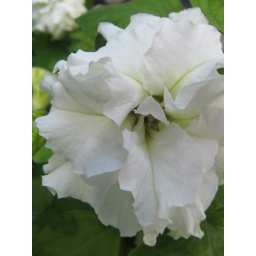
July 8, 2007 - A ruffled double petunia in the window box along the ledge.